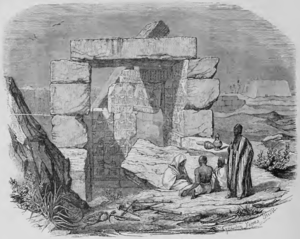
La chambre des ancêtres est une dépendance de salle des fêtes du temple jubilaire édifié par le roi Thoutmôsis III pour célébrer sa première Fête-Sed. La « chambre » s'inscrit dans l'ensemble des travaux initiés par le roi dans l'enceinte du temple de Karnak, à Louxor. Elle porte sur ses murs la liste de soixante-et-un rois, dite table royale de Karnak ou liste des rois de Karnak, en commençant par Snéfrou de l'Ancien Empire.